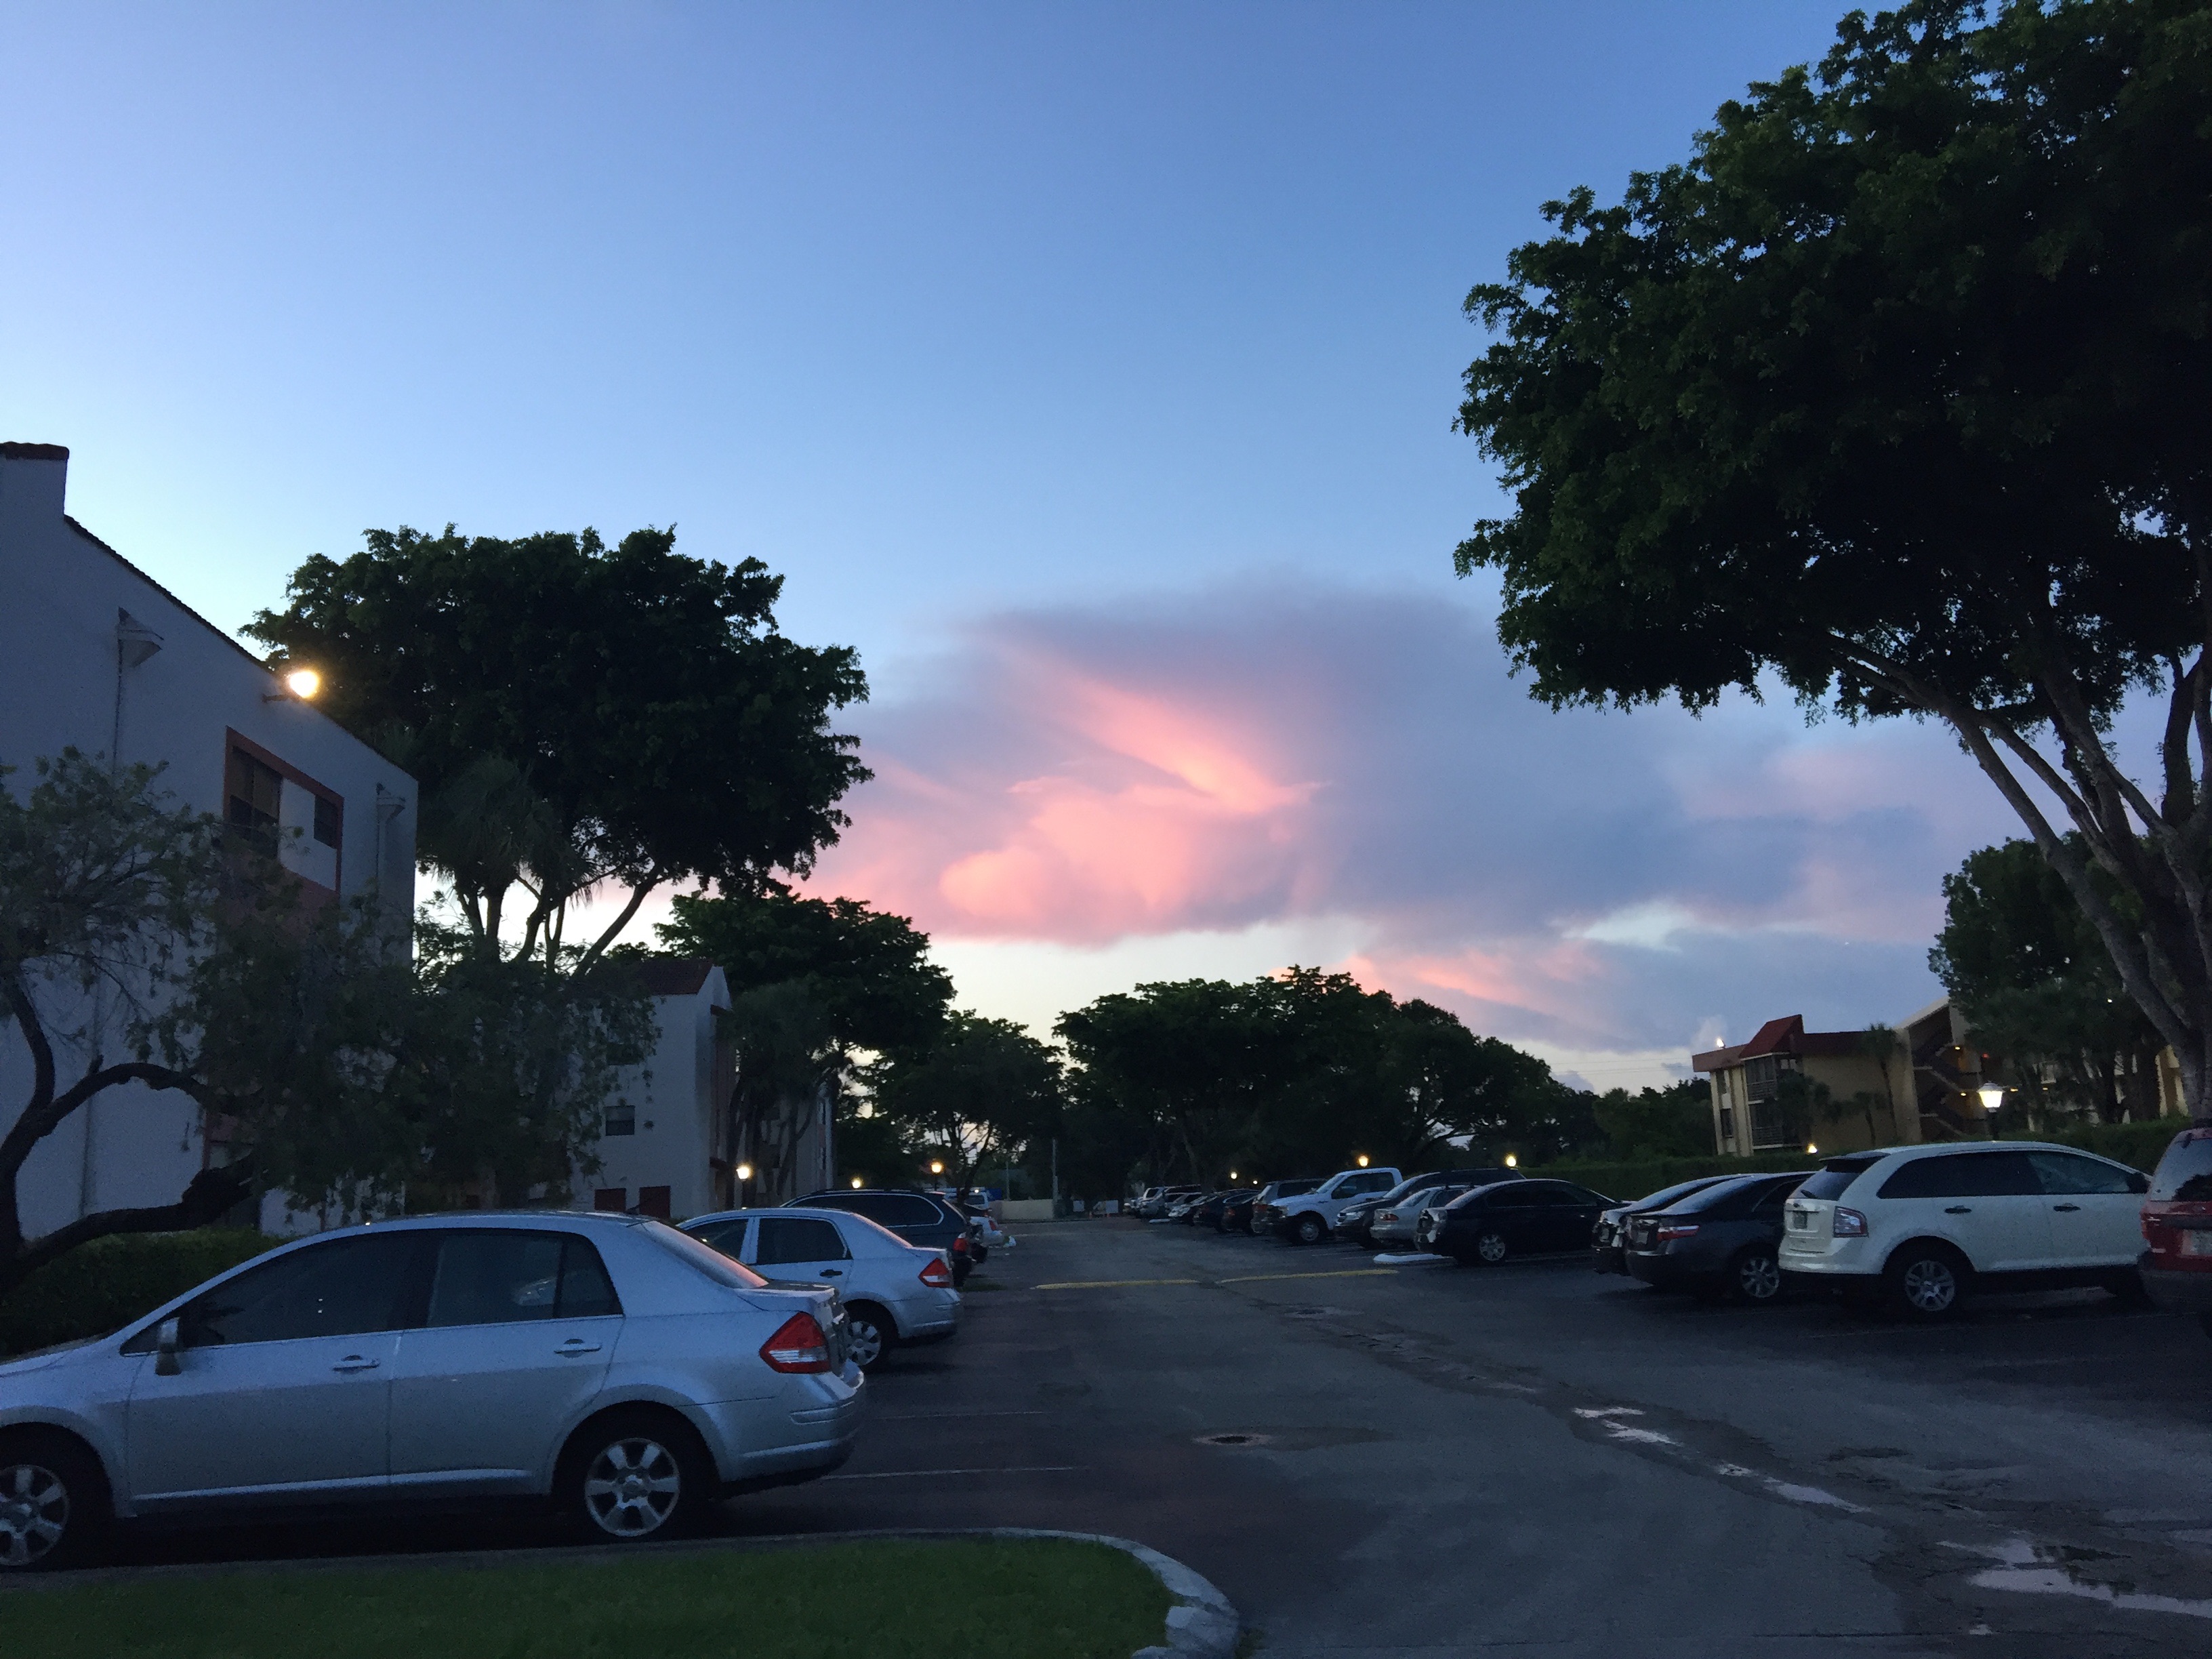
road, car, driving, dusk, suburb, lane, road trip, residential area